List of guitar tunings

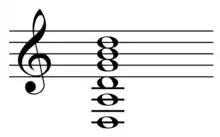
Double drop D tuning.

From standard E-A-D-G-B-E, all the strings are tuned up by the same interval. String tension will be higher. Typically requires thinner gauge strings, particularly the first string which could be as thin as six thousandths of an inch (about the thickness of a single human hair). A capo is typically preferred over these tunings, as they do not increase neck strain, etc. The advantage of these tunings is that they allow an extended upper note range versus a capo used with standard tuning which limits the number of notes that can be played; in some cases, instruo B or E (such as saxophones, which were frequently encountered in early rock and roll music) are more easily played when the accompanying guitar plays chords in the higher tuning. If standard gauge strings are used, the result is often a "brighter" or "tighter" sound; this was a common practice for some bluegrass bands in the 1950s, notably Flatt & Scruggs.